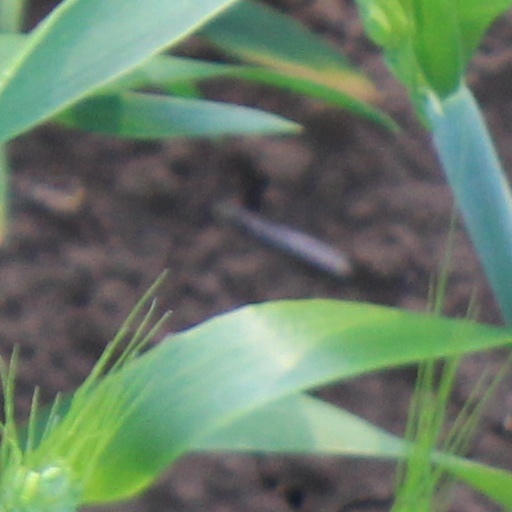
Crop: wheat